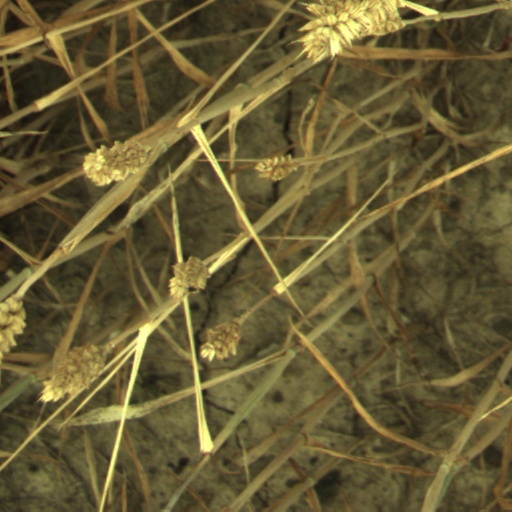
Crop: wheat